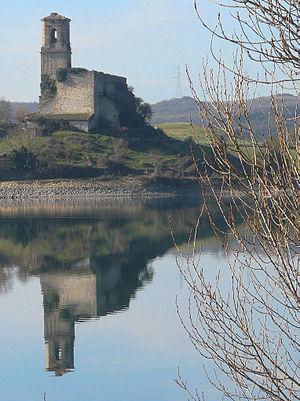
Elburgo en espagnol ou Burgelu en basque mais aussi Burgu la forme normalisée basque est une commune d'Alava située dans la communauté autonome du Pays basque en Espagne.
Azua est une commune ou une contrée appartenant à la municipalité de Elburgo dans la province d'Alava, située dans la Communauté autonome basque en Espagne.